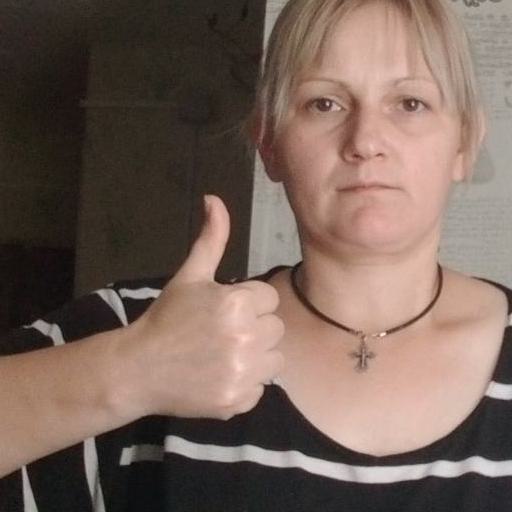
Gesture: like